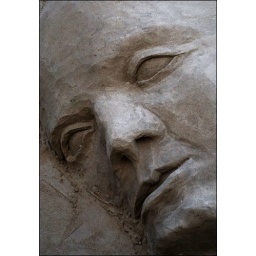
A sand carving takes shape on the beach at the Southbank of the Thames in London.